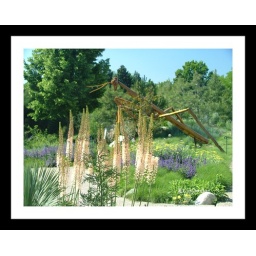
Praying Mantis behind flower spikes with sig in black frame